Index of Washington (state)-related articles

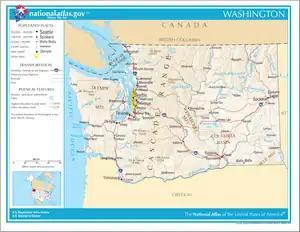
An enlargeable map of the state of Washington

The following is an alphabetical list of articles related to the U.S. state of Washington.